Dar AlHadaek

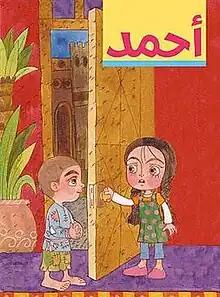
Ahmad Magazine

Touta Touta magazine: is the first magazine in the Arab world that is specialized in the age group between four and seven years. It was started in 2000. In 2006, the Dubai Press Club awarded "Touta Touta" the best journalistic work for children.